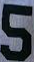
Number: 5